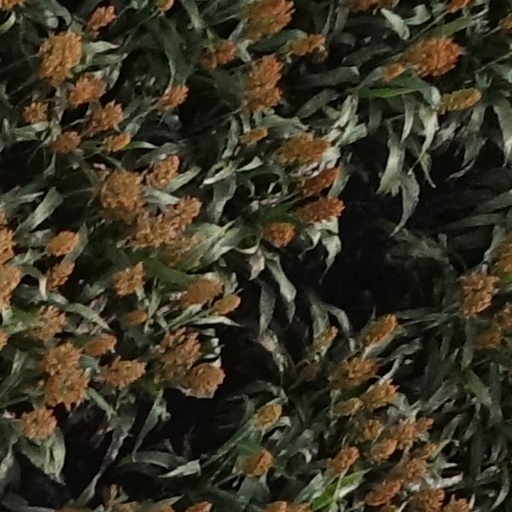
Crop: sorghum